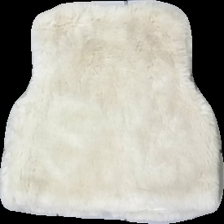
View: back
Type: Vest
Category: Children
Brand: H&M
Colors: Beige
Material: 83% acrylic 17% nylone
Cut: Regular
Size: 80
Season: All
Price range: 50-100
Recommended usage: Reuse
Description: beige fluffig väst